Belgrade Waterfront

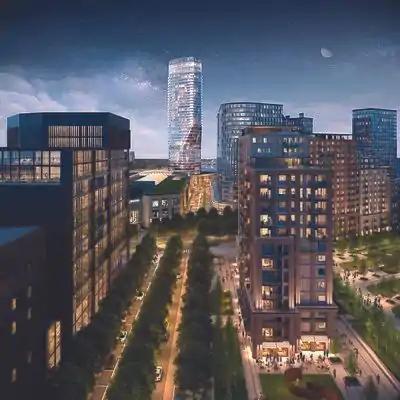
Architectural visualization of BW Libera building, with Kula Belgrade and Galerija Belgrade Shopping center in the background.

On April 14, 2022, the Government of Serbia passed the amended Spatial Plan for the Development of the Coastal Area of the City of Belgrade - the Sava River Coastal Area for the Belgrade Waterfront project. The spatial plan envisages the further development of this part of the city and the construction of public service facilities, from kindergartens and schools, through health institutions, to cultural, sports and recreation facilities, including the two planned lines of the Belgrade Metro, as well as three metro stations - Belgrade Fair, Mostar and Sava Square. Those two planned metro lines will have a joint metro station in the area of Sava Square, directly next to the building of the former Railway Station.